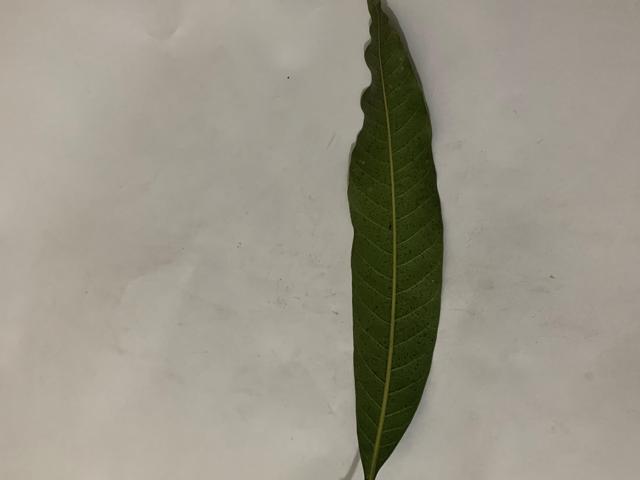
Mango leaf variety: Banana